Canarsie–Rockaway Parkway station

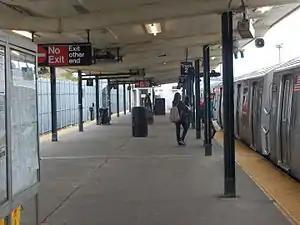
Platform view at Canarsie–Rockaway Parkway, with an R160A L train at right

This grade level station has two tracks and a single island platform. The two tracks end at offset bumper blocks at the south end of the station; track 2, the track east of the island platform, is slightly shorter than track 1 to the west because of the diagonal alignment of the station to the street grid. The station is fully ADA-accessible.